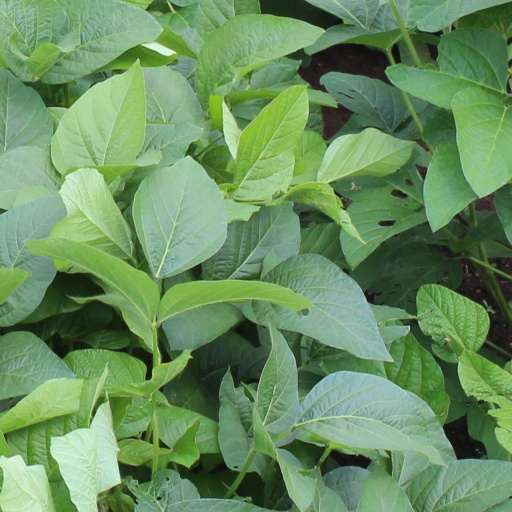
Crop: soybean